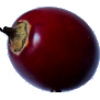
Label: tamarillo